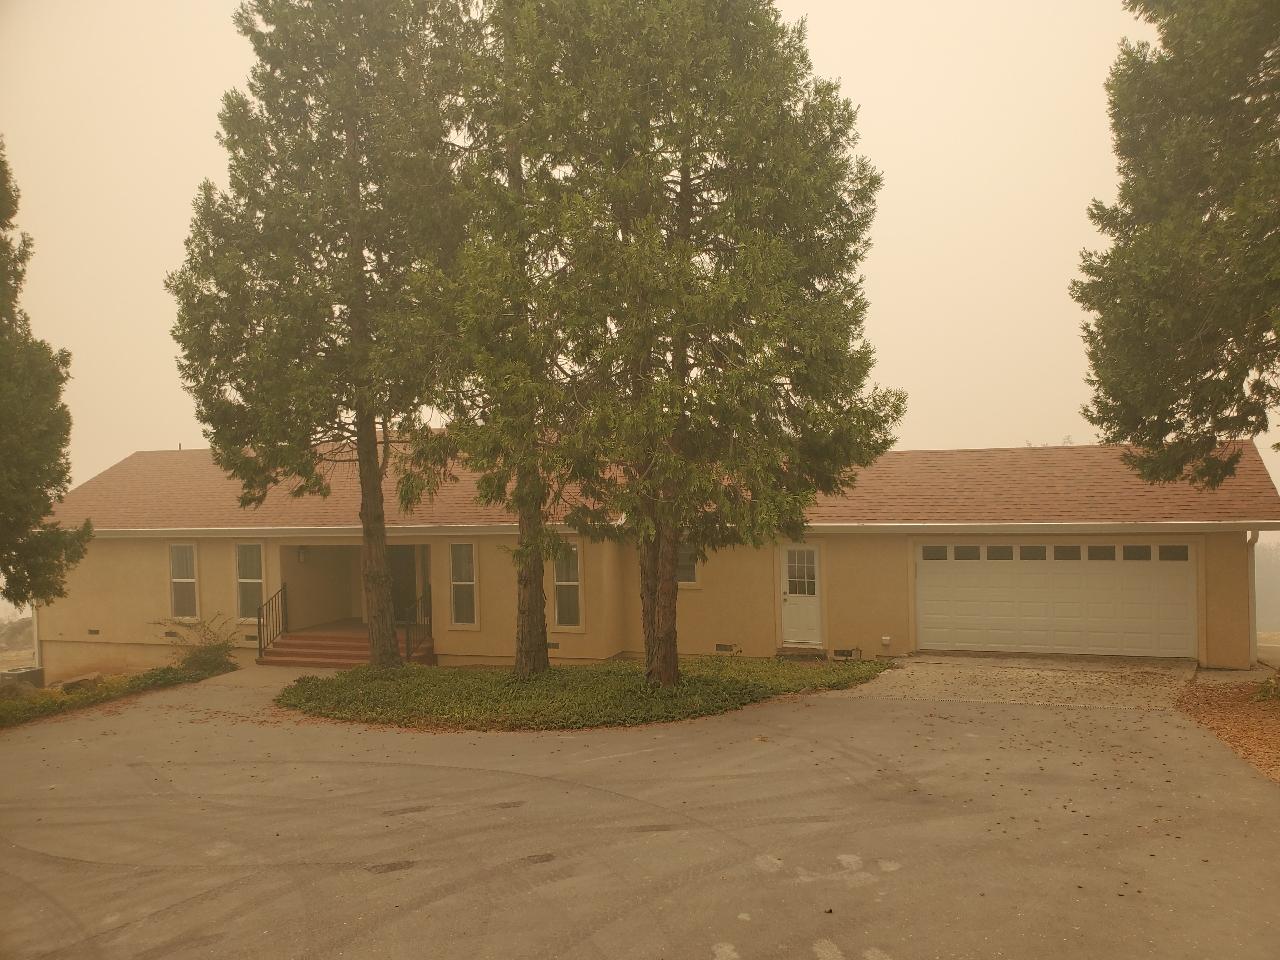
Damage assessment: no_damage